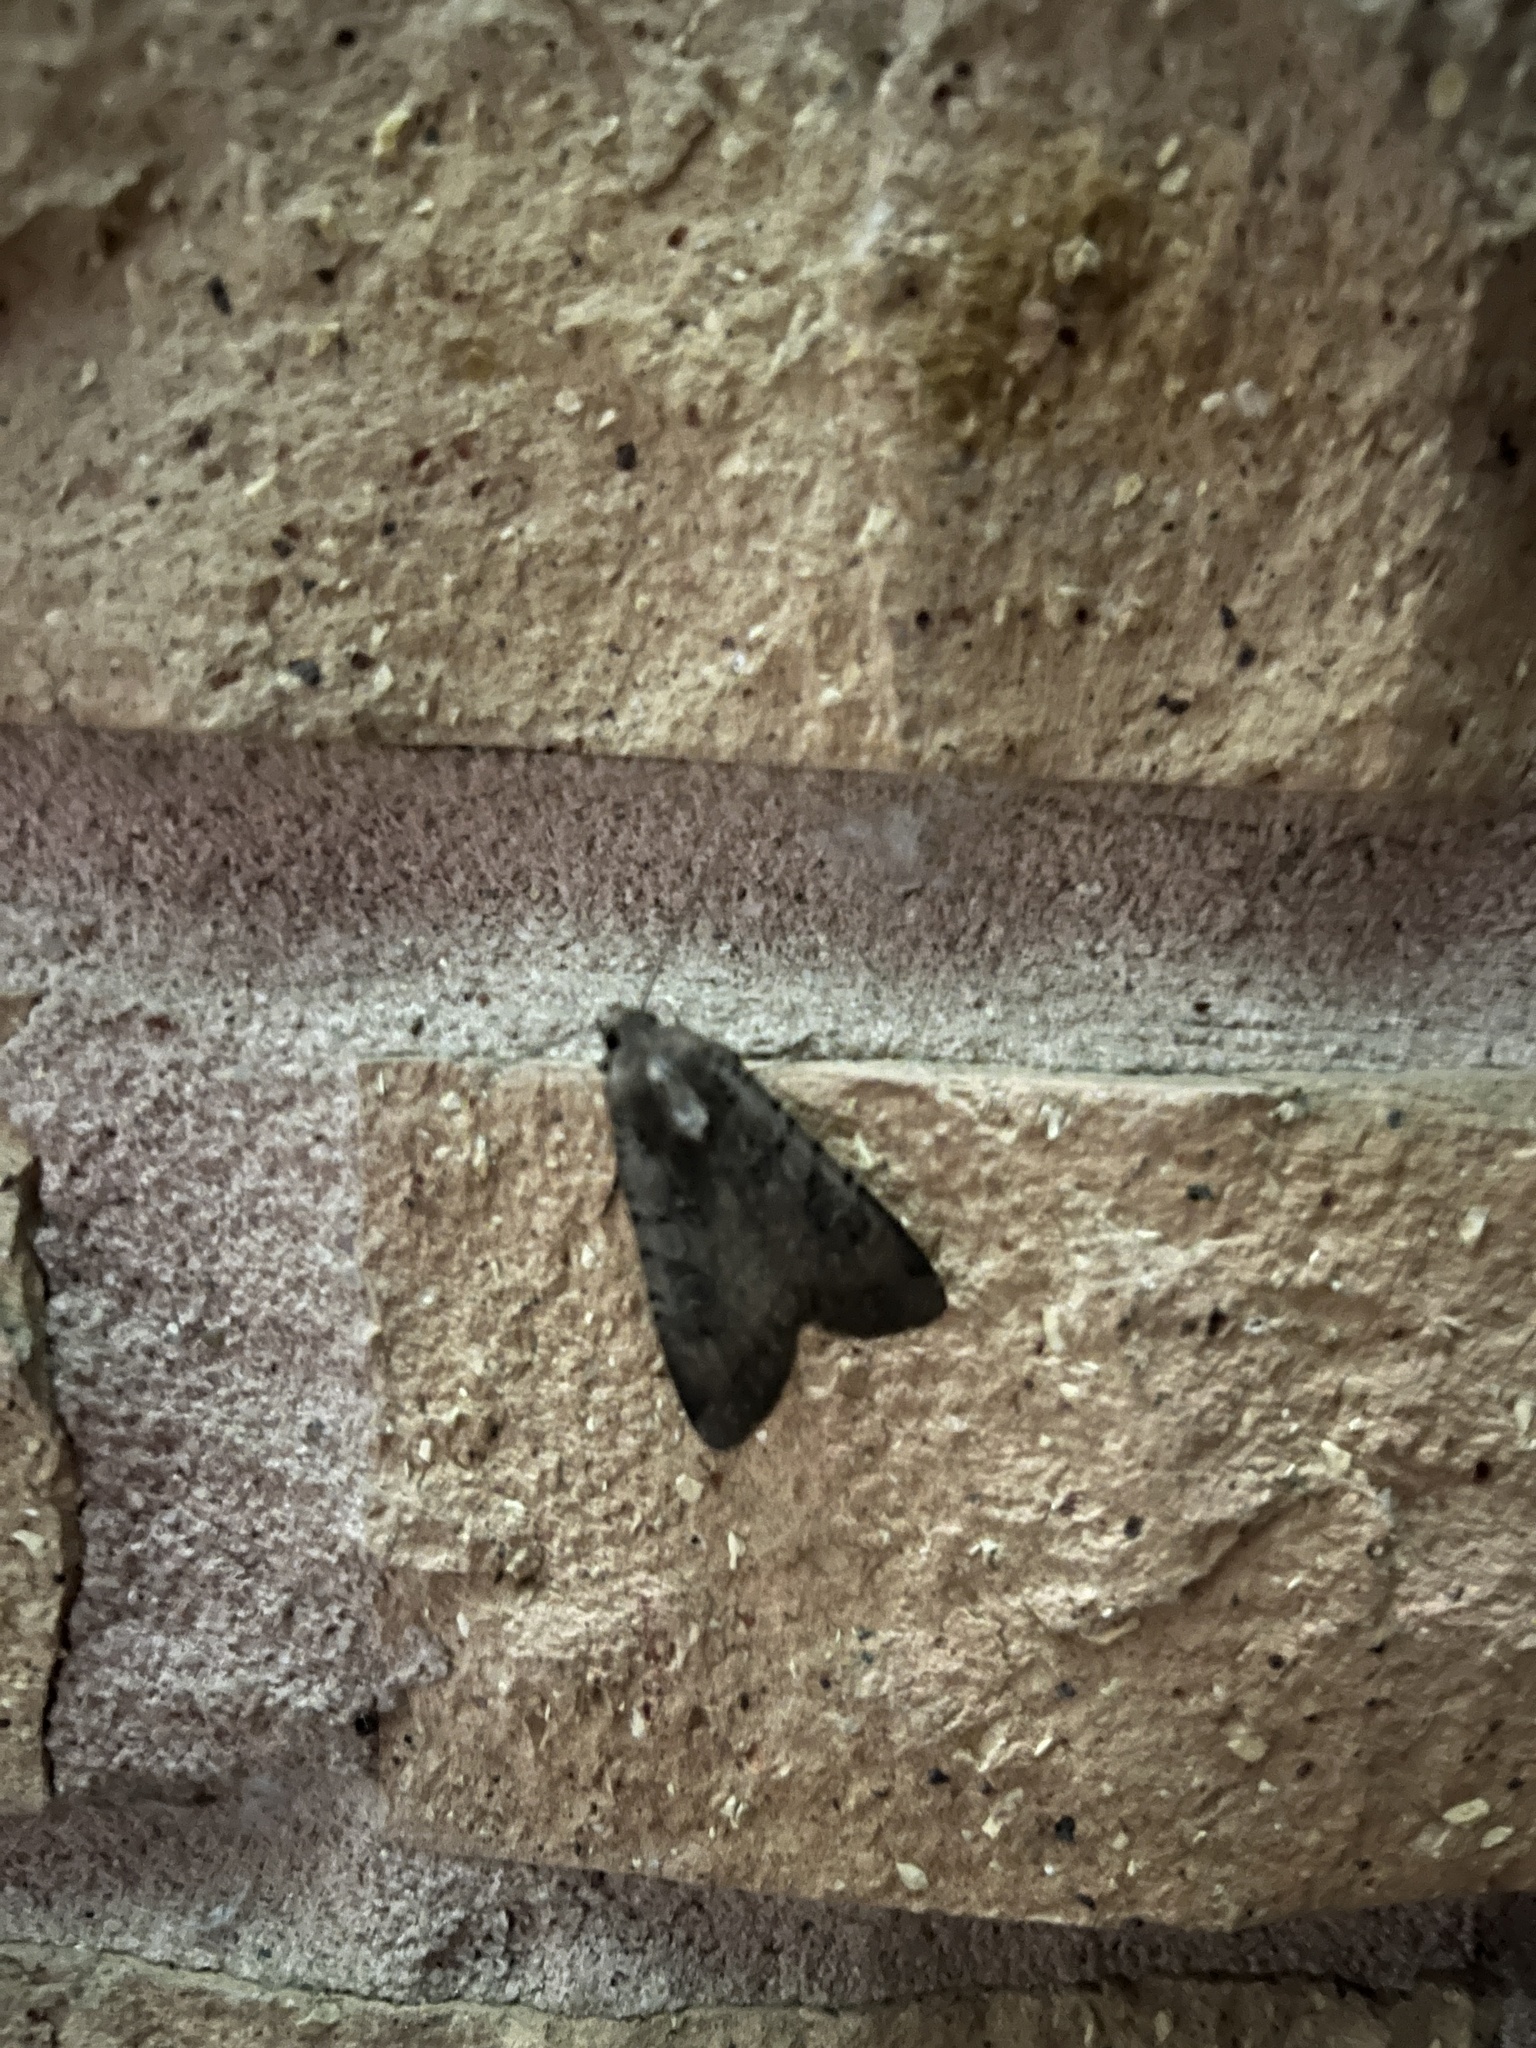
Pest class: cutworms